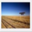
Label: plain